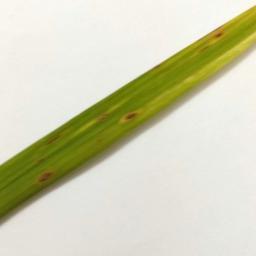
Label: Rice___Leaf_Blast